Teo Macero

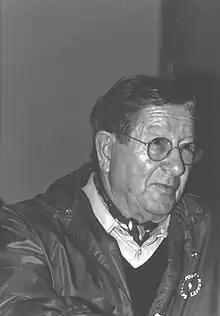
Macero in 1996

Attilio Joseph "Teo" Macero (October 30, 1925 – February 19, 2008) was an American jazz record producer, saxophonist, and composer. He was a producer at Columbia Records for twenty years. Macero produced Miles Davis' "Bitches Brew" and Dave Brubeck's "Time Out", two of the best-selling and most influential jazz albums of all time. Macero was known for his innovative use of editing and tape manipulation unprecedented in jazz and proving influential on subsequent fusion, experimental rock, electronica, post-punk, no wave, and acid jazz.